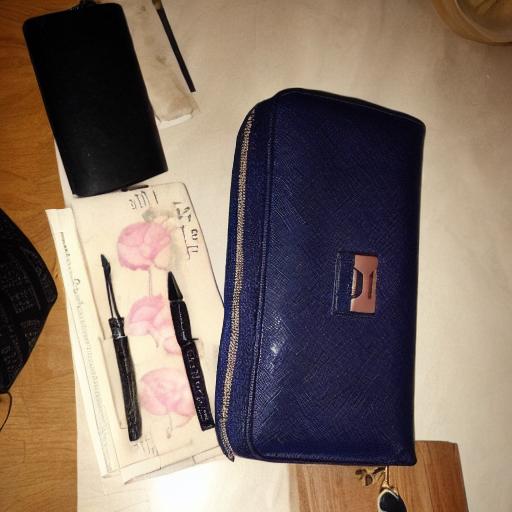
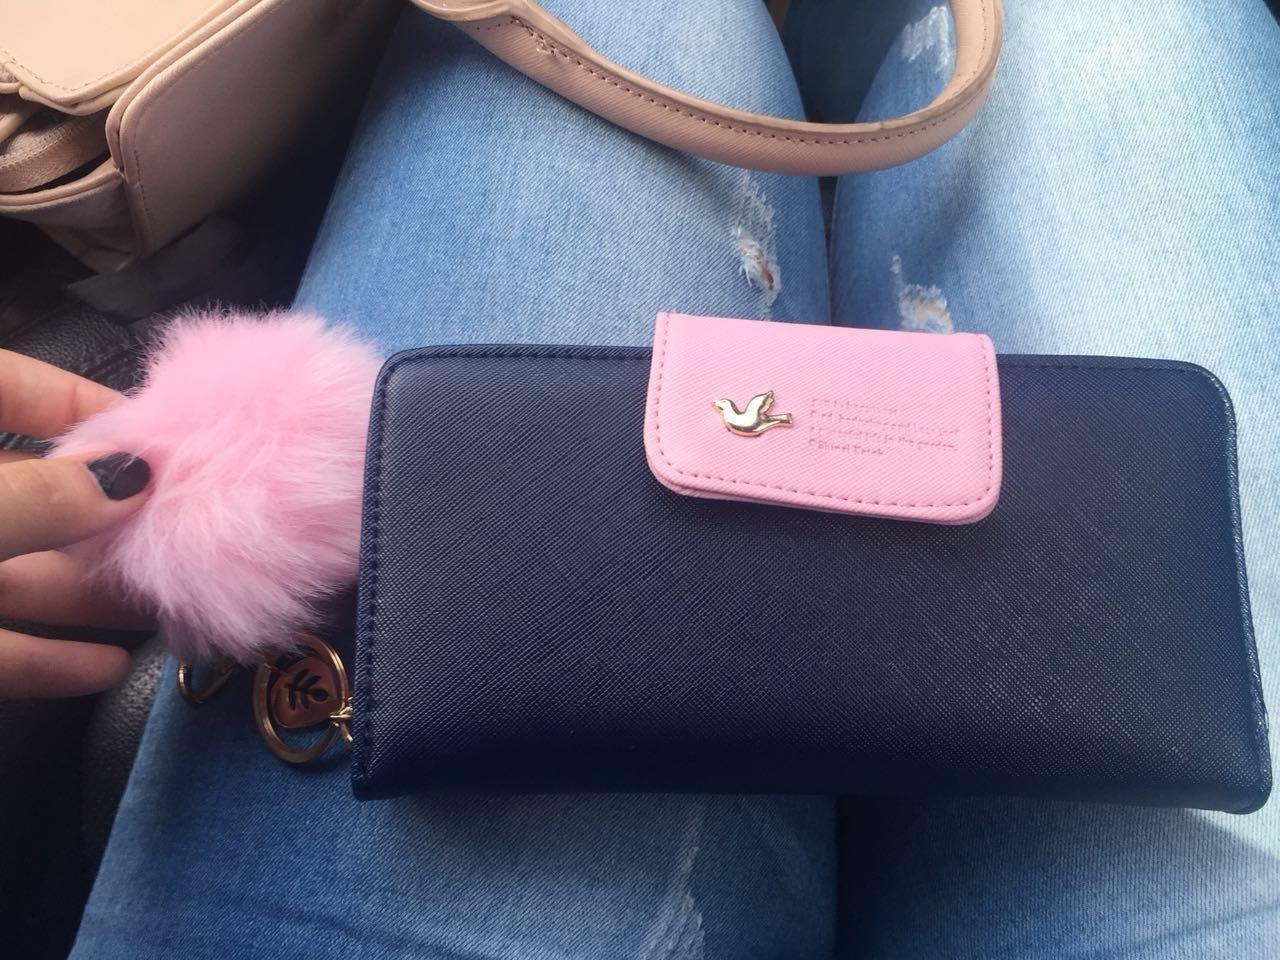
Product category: accessories_handbag
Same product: no